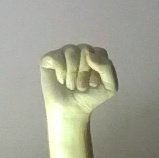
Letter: saad